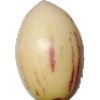
Label: pepino